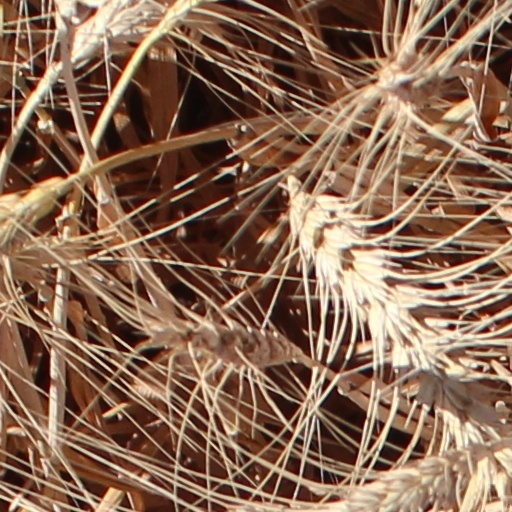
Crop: wheat